Francesco Clemente

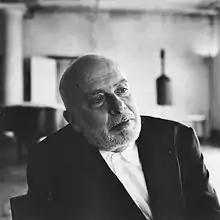
Portrait by Michael Avedon, 2011

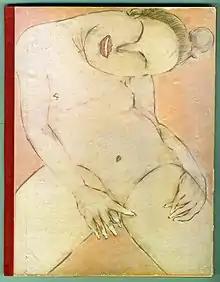
Cover of "Francesco Clemente Pinxit", artist's book, 1981

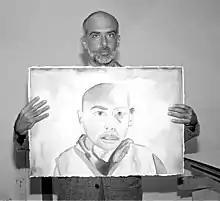
With self-portrait, San Francisco, 1991

Francesco Clemente (born 23 March 1952) is an Italian contemporary artist. He has lived at various times in Italy, India and New York City. Some of his work is influenced by the traditional art and culture of India. He has worked in various artistic media including drawing, fresco, graphics, mosaic, oils and sculpture. He was among the principal figures in the Italian Transavanguardia movement of the 1980s, which was characterized by a rejection of Formalism and conceptual art and a return to figurative art and Symbolism.